Vakhtang Orbeliani

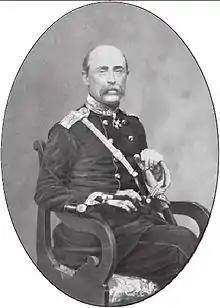

Prince Vakhtang Orbeliani (5 April 1812 – 29 September 1890) was a Georgian Romanticist poet and soldier in the Imperial Russian service, of the noble House of Orbeliani.